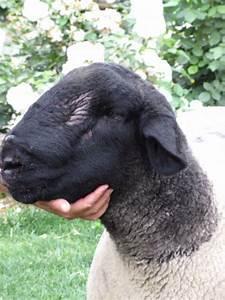
sheep